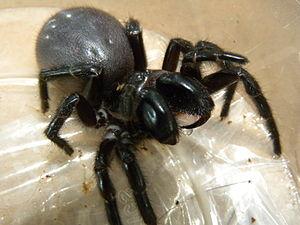
Hadronyche cerberea est une espèce d'araignées mygalomorphes de la famille des Atracidae.